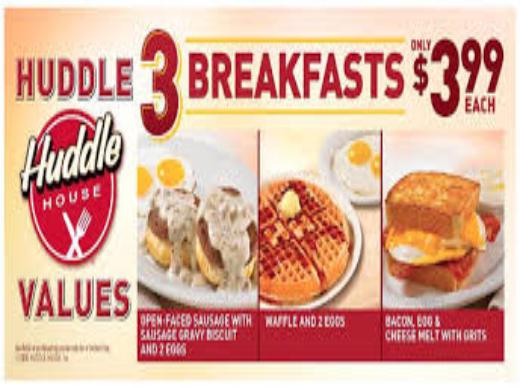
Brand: Huddle House
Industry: Food